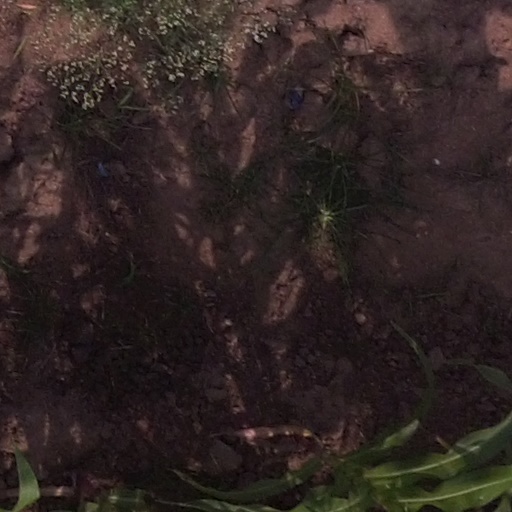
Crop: maize; corn